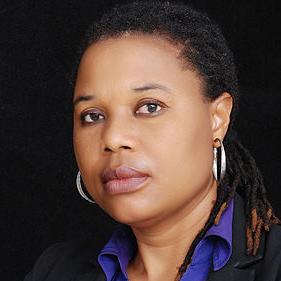
Age: 40